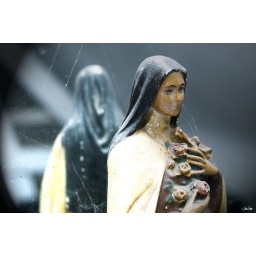
This statue was found on a dresser in the bedroom of a very old farm house in Belgium.